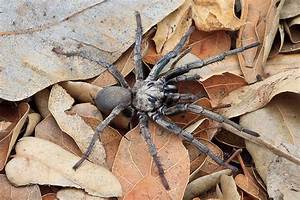
Label: ragno